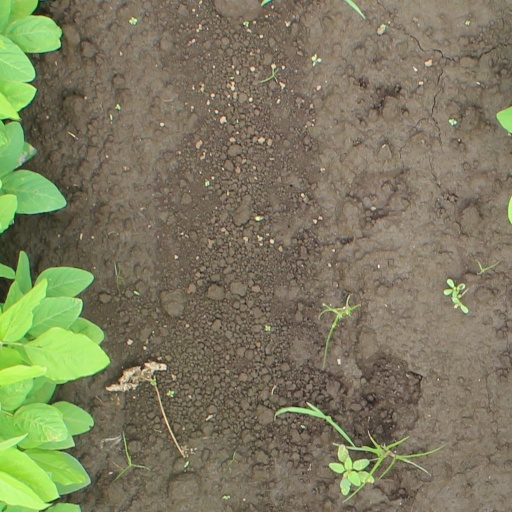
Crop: soybean